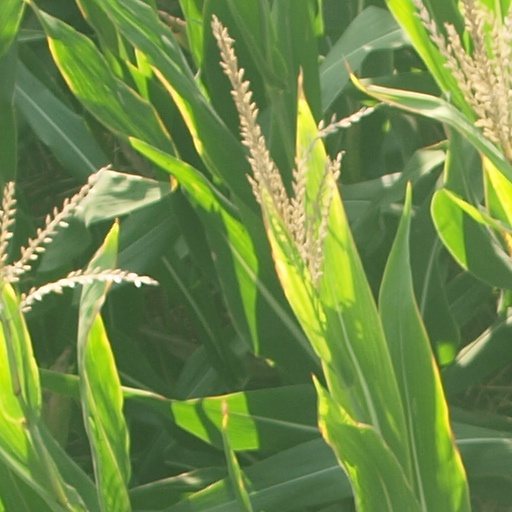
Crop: maize; corn